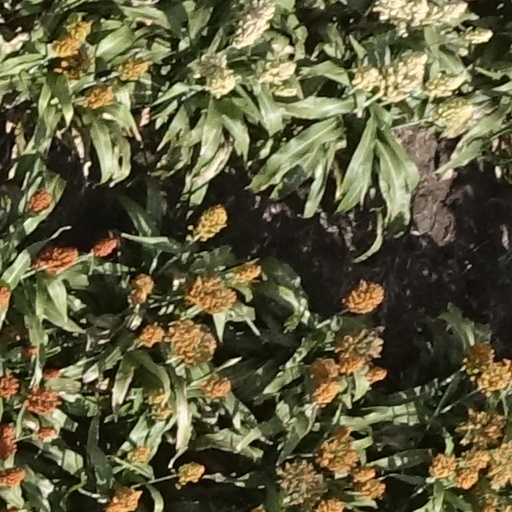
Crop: sorghum